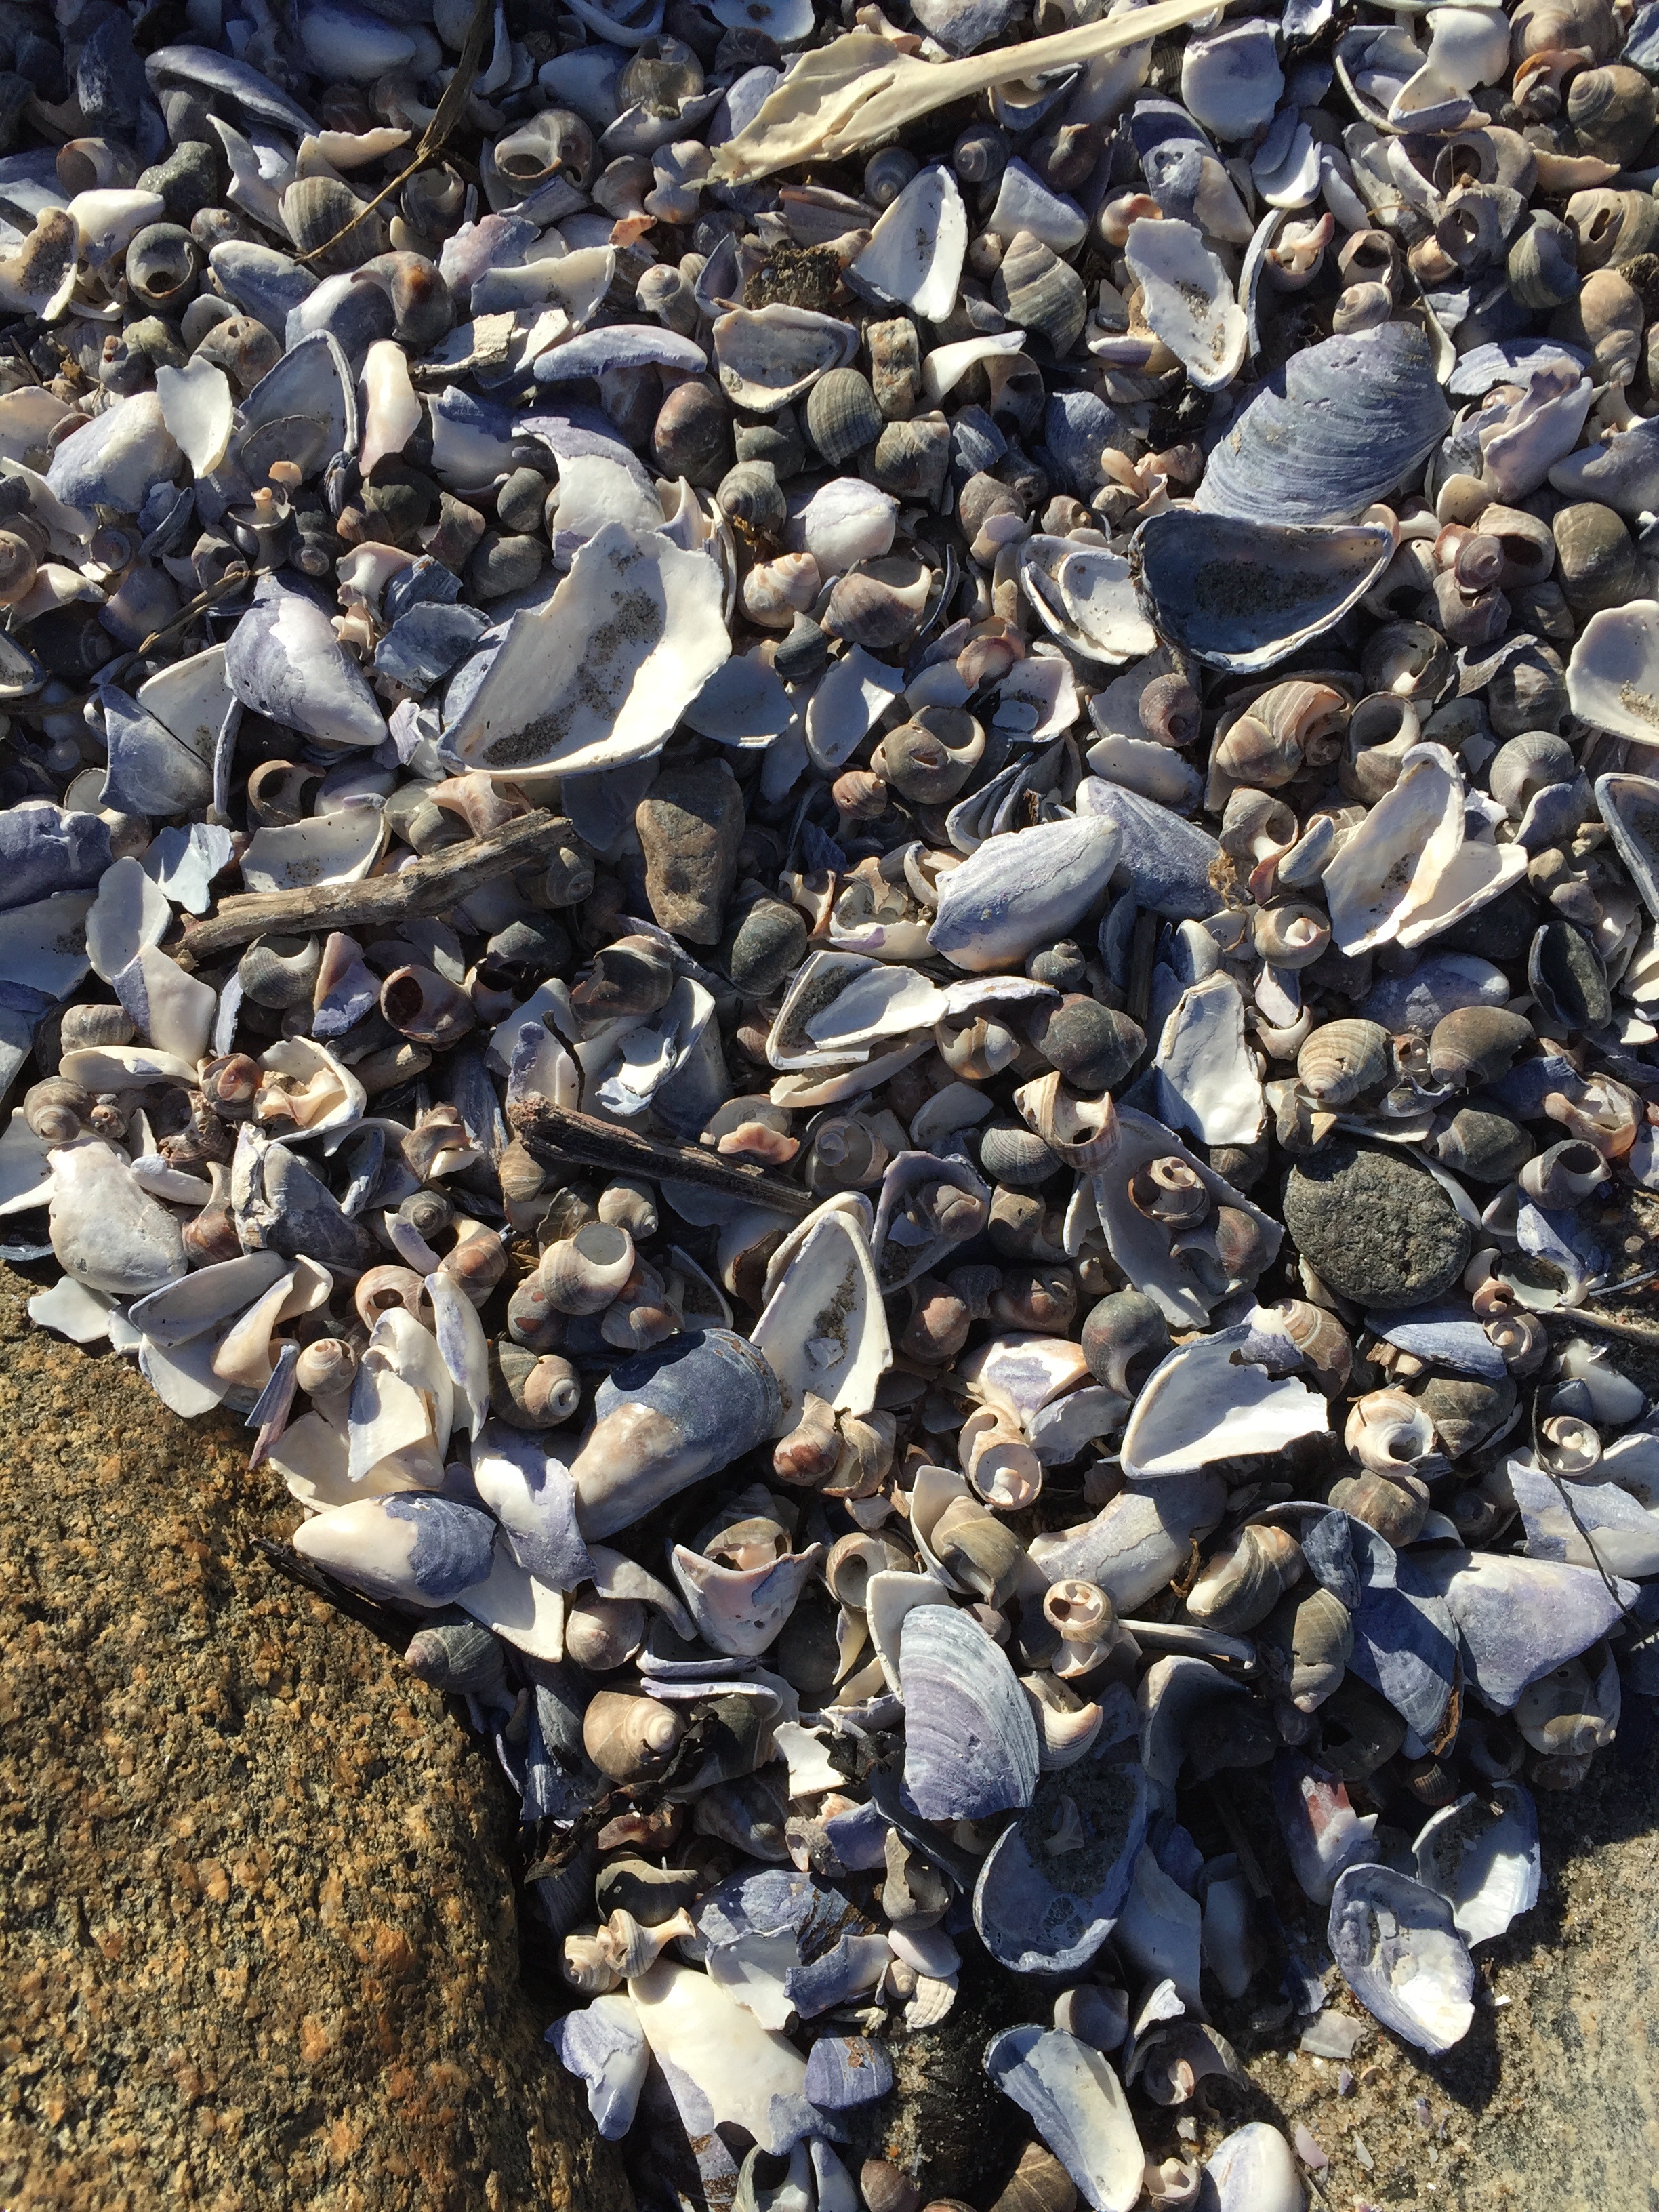
rock, hill, wildlife, low tide, pebble, material, mussel, shells, geology, gravel, waste, the nature of the